Henry Thomas Ellacombe

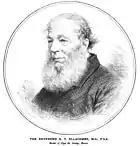
Henry Thomas Ellacombe

Henry Thomas Ellacombe or Ellicombe (1790–1885), was an English divine and antiquary. He was the inventor of an apparatus to allow a single ringer to ring multiple bells.